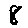
Label: 8